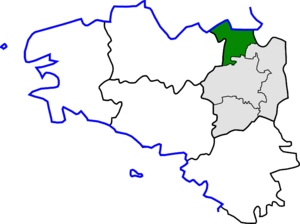
L’arrondissement de Saint-Malo est une division administrative française, située dans le département d'Ille-et-Vilaine et la région Bretagne.